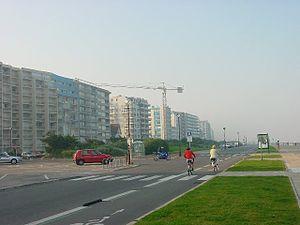
Front de mer, Le Touquet, 2001
Une bande cyclable est un aménagement cyclable, au niveau de la chaussée réservé au cycliste.